Mary Carson Breckinridge

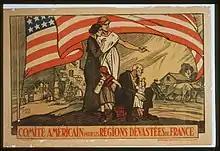
Lithograph for the American Committee for the Devastated Regions of France

Following the Armistice, Breckinridge volunteered for the American Committee for Devastated France, where her group provided direct relief in restoring supply chains of food, seed, and medicine. She began to focus on children under 6 and pregnant and nursing mothers, caring for patients with pneumonia, impetigo, eczema, scarlet fever, and diphtheria. She attended to malnourished children with developmental delays, families who had been under frequent fire during the war, and evacuated families in the process of being reunited. Breckinridge wrote many letters home to her mother throughout her stay. In one she mentioned how much families would benefit from goat's milk. Her mother helped to organize donors and establish a goat fund. Breckinridge wrote to thank all donors, share a story of the child they had helped, and call for additional funds for beet roots to feed the goats. The goat-giver circle widened and continued to send funds.